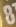
Number: 8